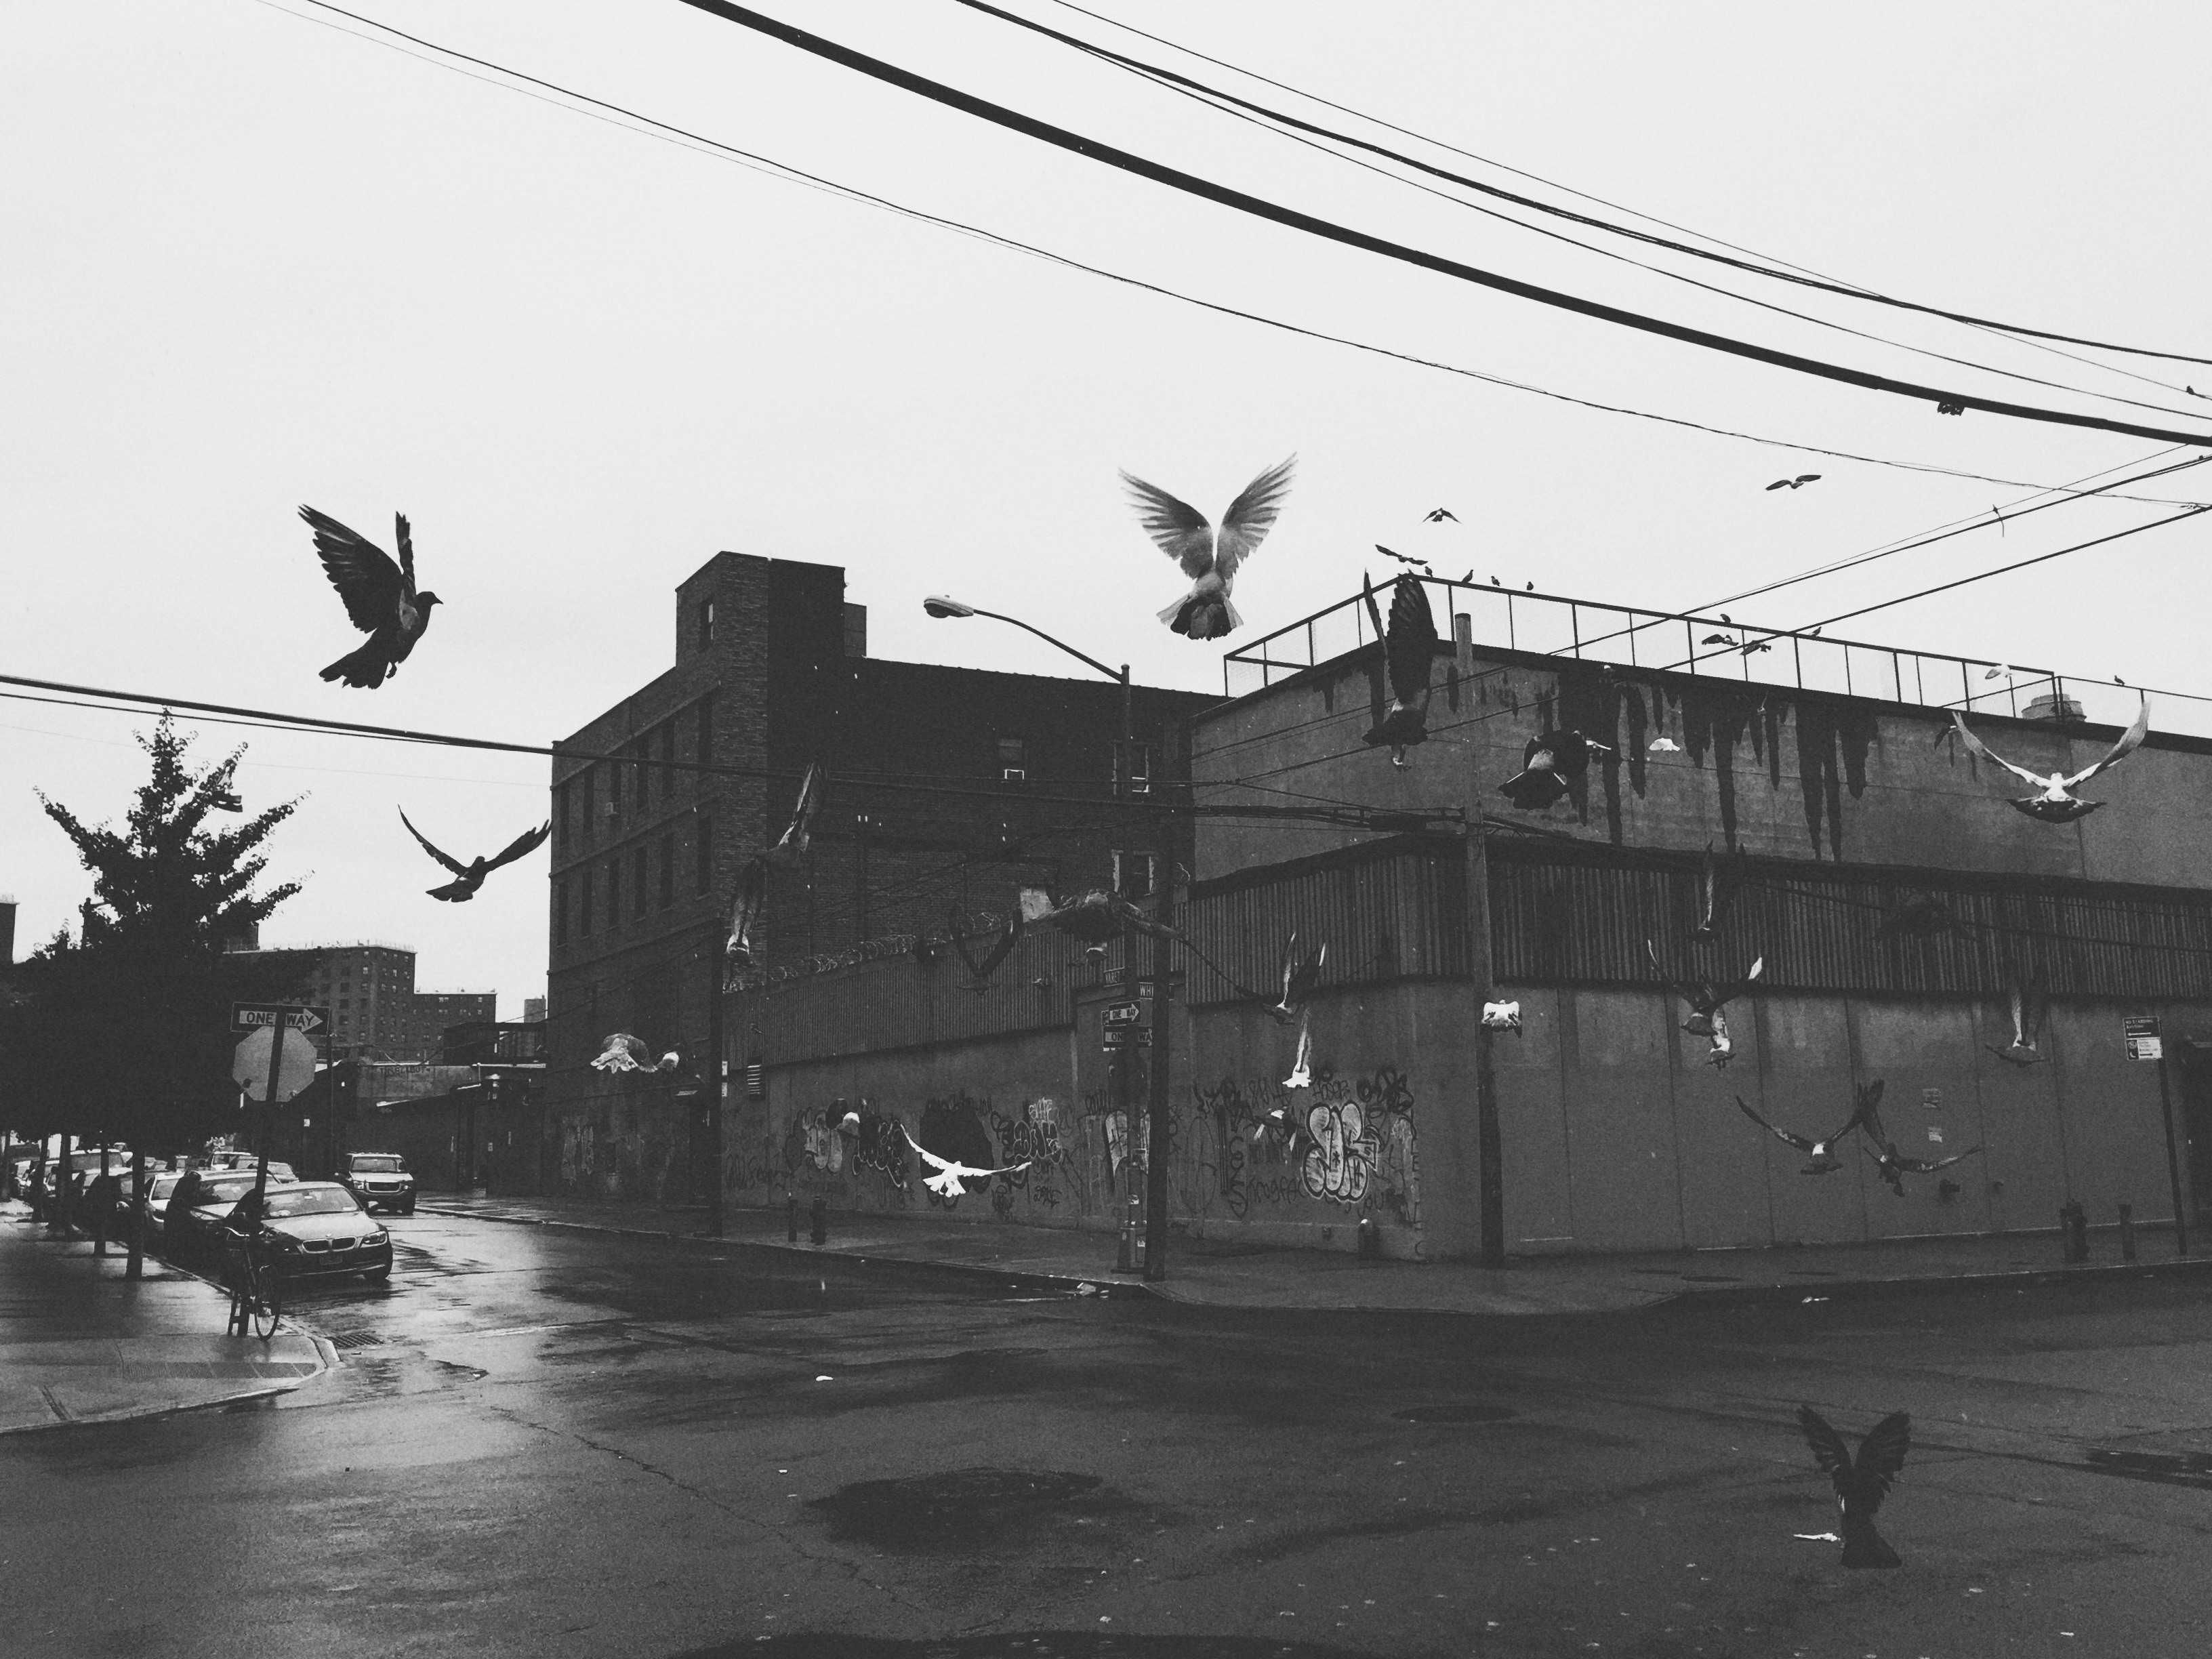
black and white, street, city, black, monochrome, shape, urban area, monochrome photography